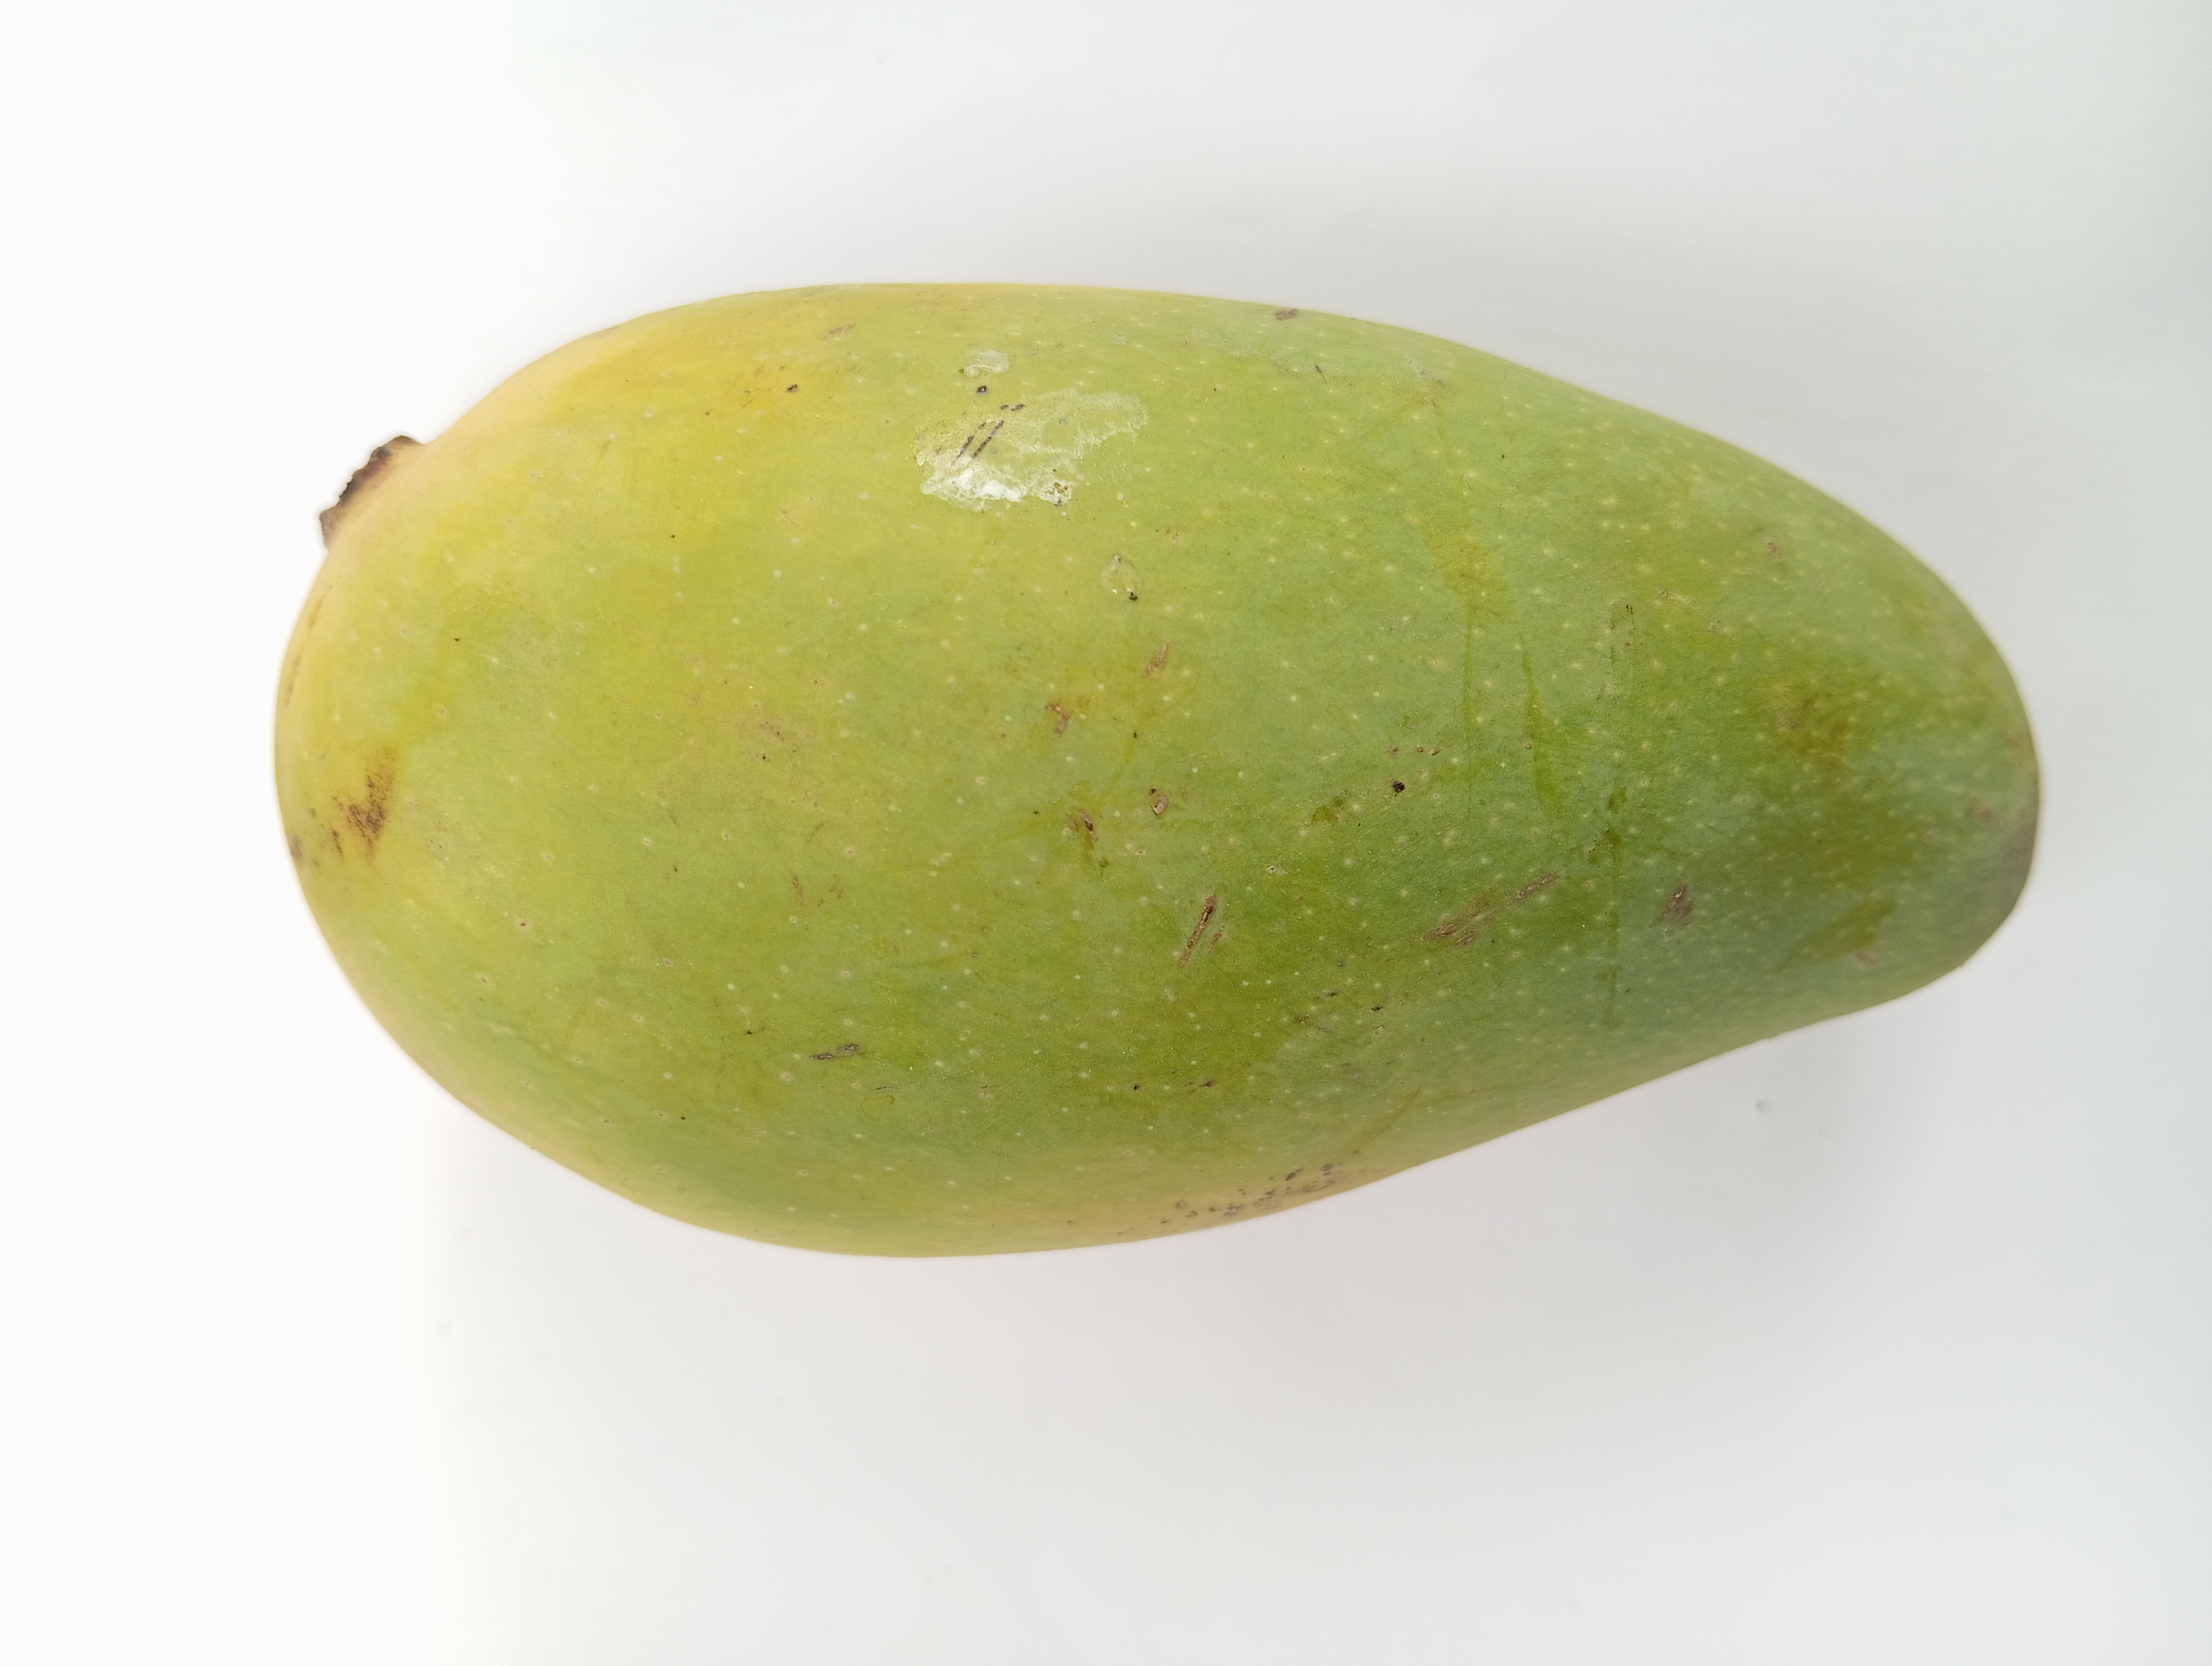
Mango variety: RaniBhog